History of the Gisborne District

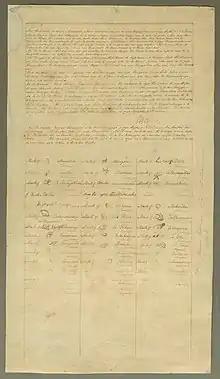
The East Coast sheet of the Treaty of Waitangi, signed by 24 Tūranga chiefs

European settlement did not begin in the Gisborne District until the early 1830s, when traders such as Captain John Harris and Captain George E. Read set up the first trading stations along the Tūranganui River. The Anglican Church became a strong influence in many Māori communities during this time, as the Church Missionary Society extended its reach to the East Cape. In 1840, William Williams, a missionary and linguist, established a mission station in the Poverty Bay area (or Tūranga as it was then known).